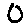
Label: 0